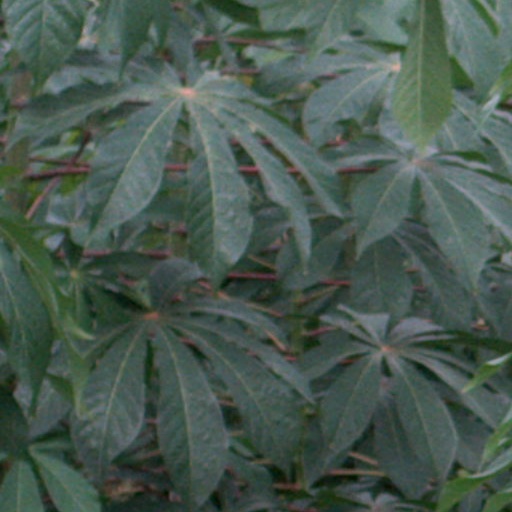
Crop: cassava